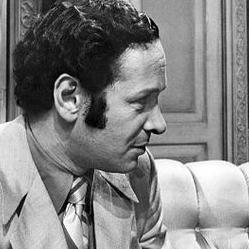
Age: 40